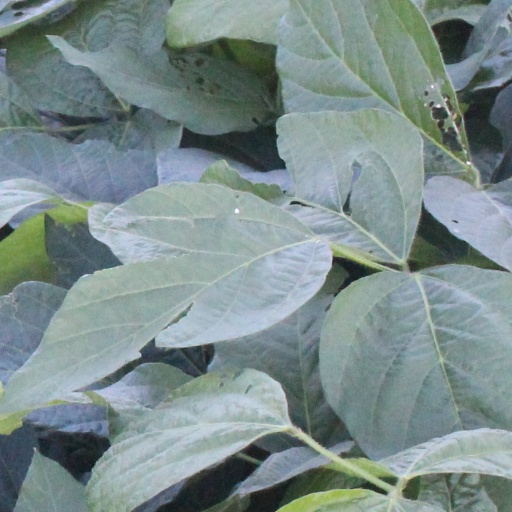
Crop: soybean